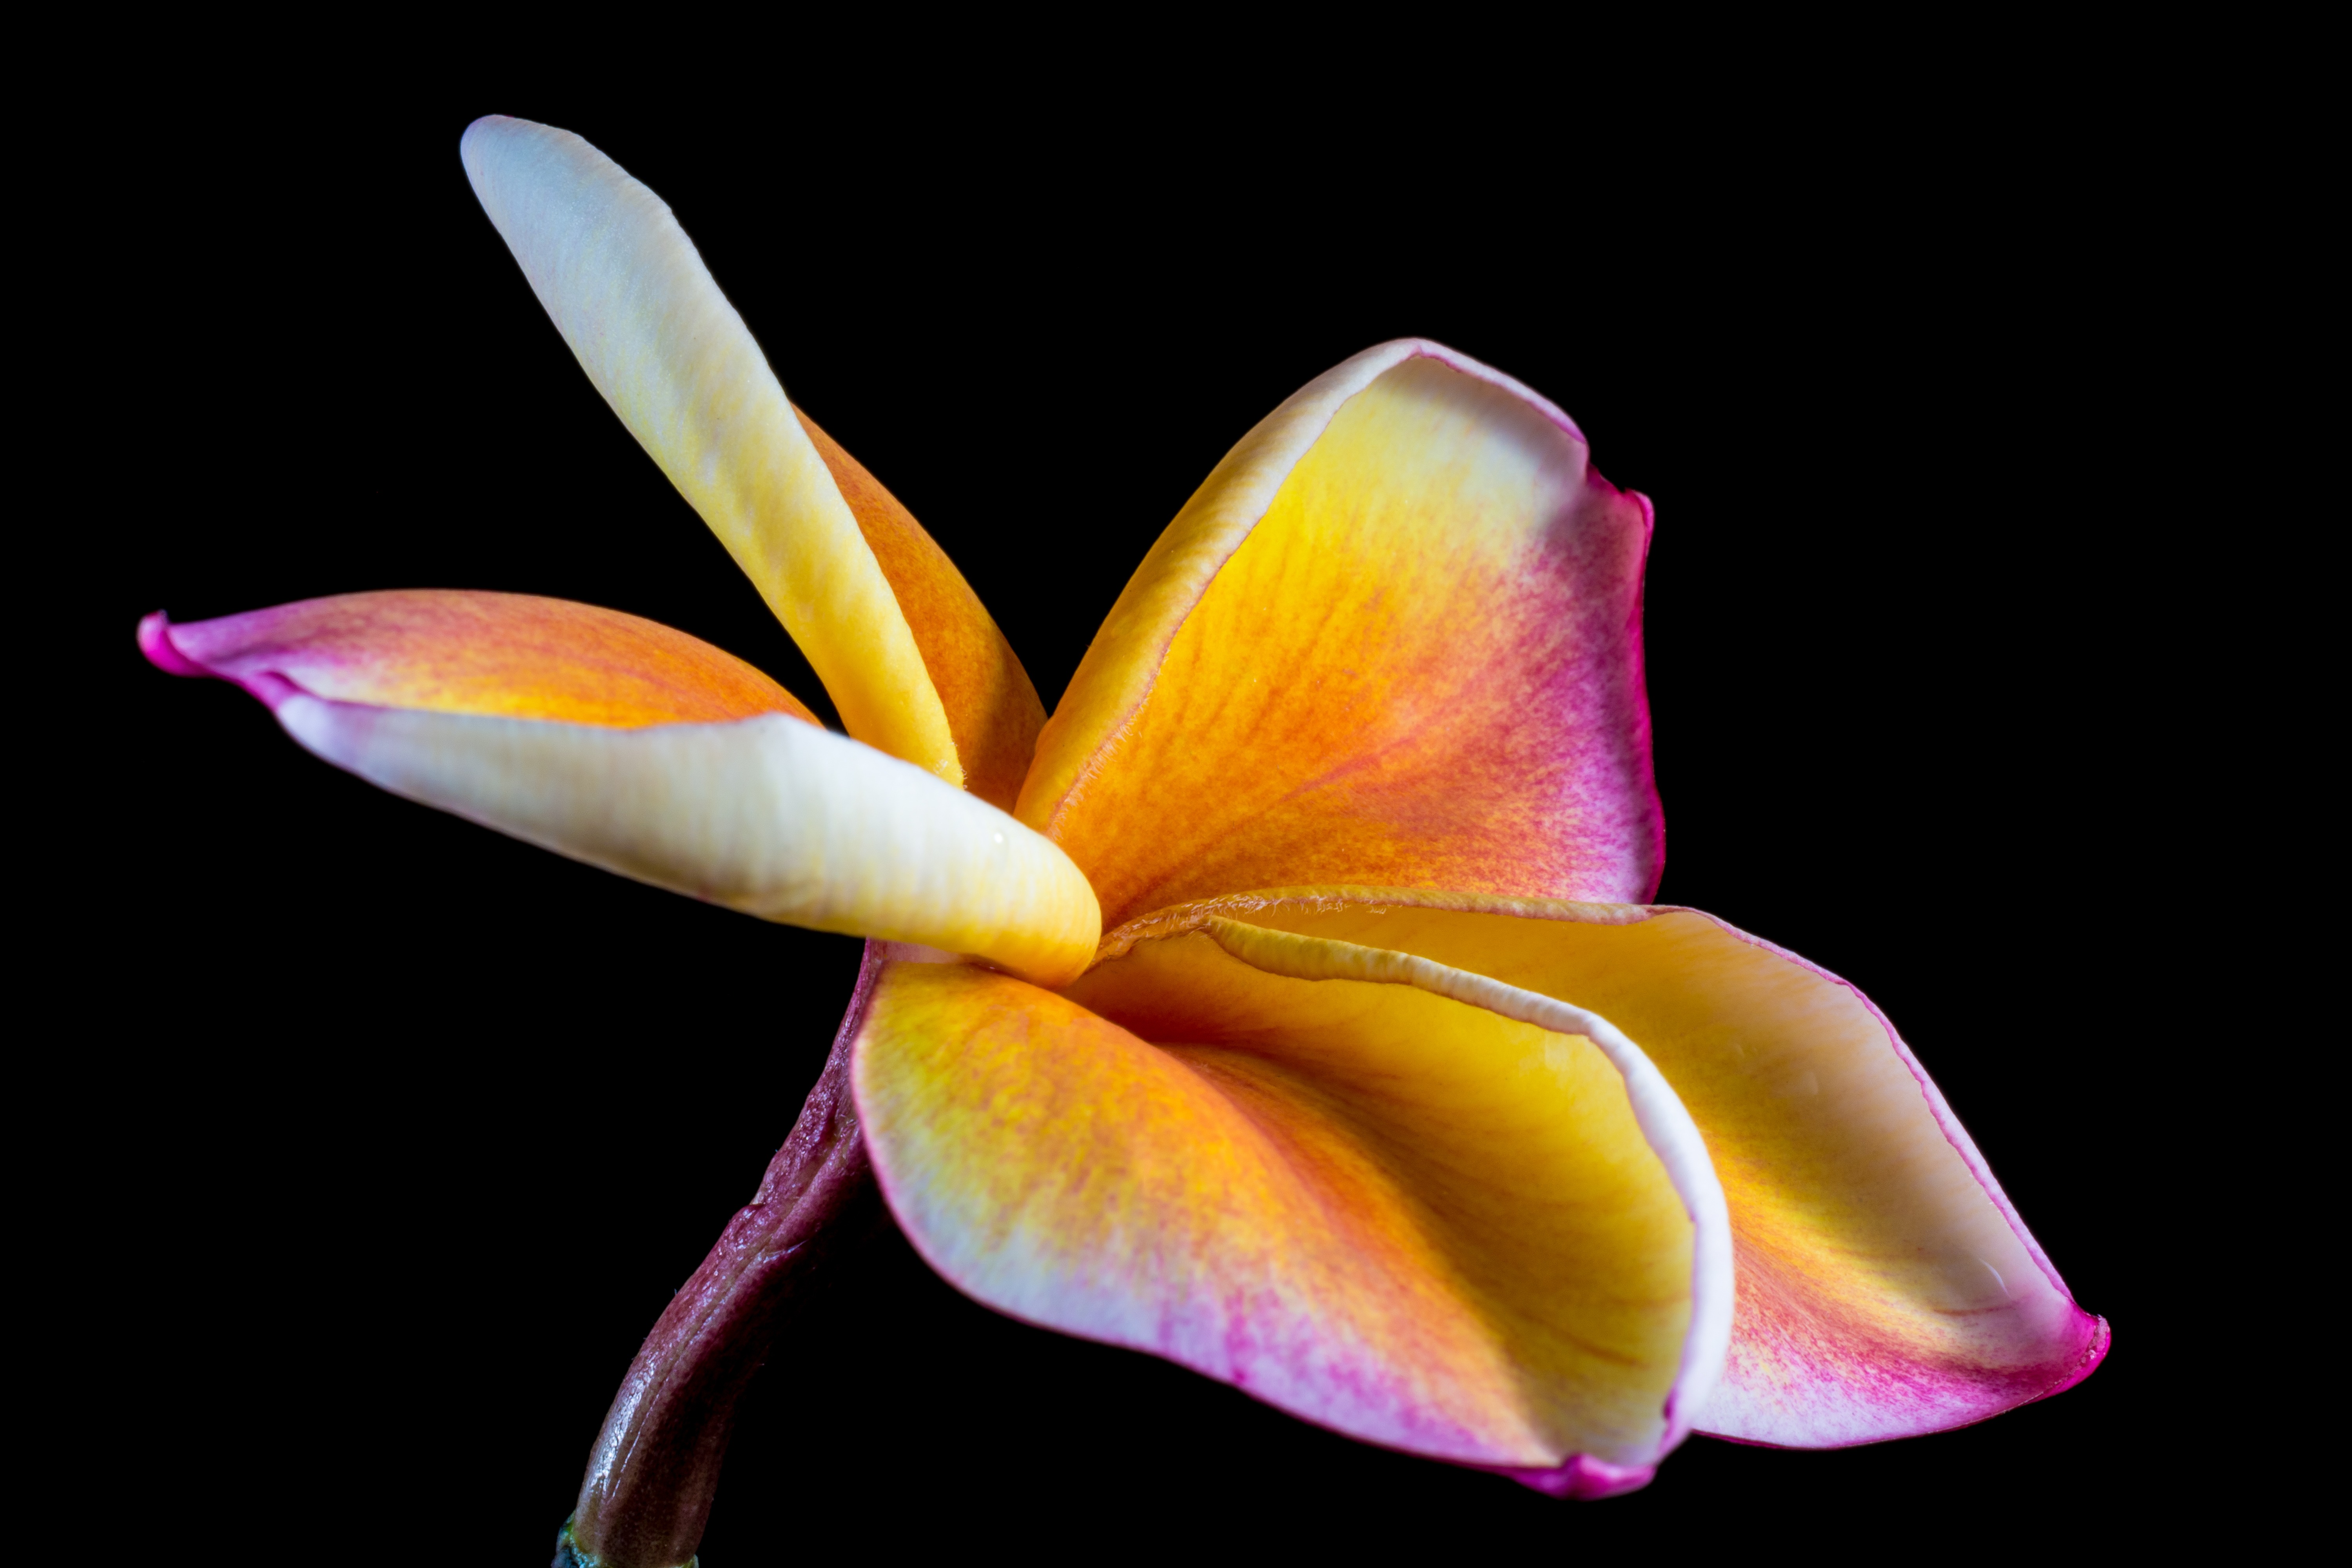
blossom, plant, photography, leaf, flower, petal, bloom, color, yellow, flora, orchid, close up, petals, beautiful, exotic, apocynaceae, plumeria, macro photography, ornamental plant, inflorescence, frangipani, flowering plant, ornamental flower, temple tree, violet yellow, dog gift greenhouse, cattleya, national flower, plant stem, land plant, moth orchid, frangipandi, flor de cebo, west indian frangipani, plumeria alba, calyx lobes